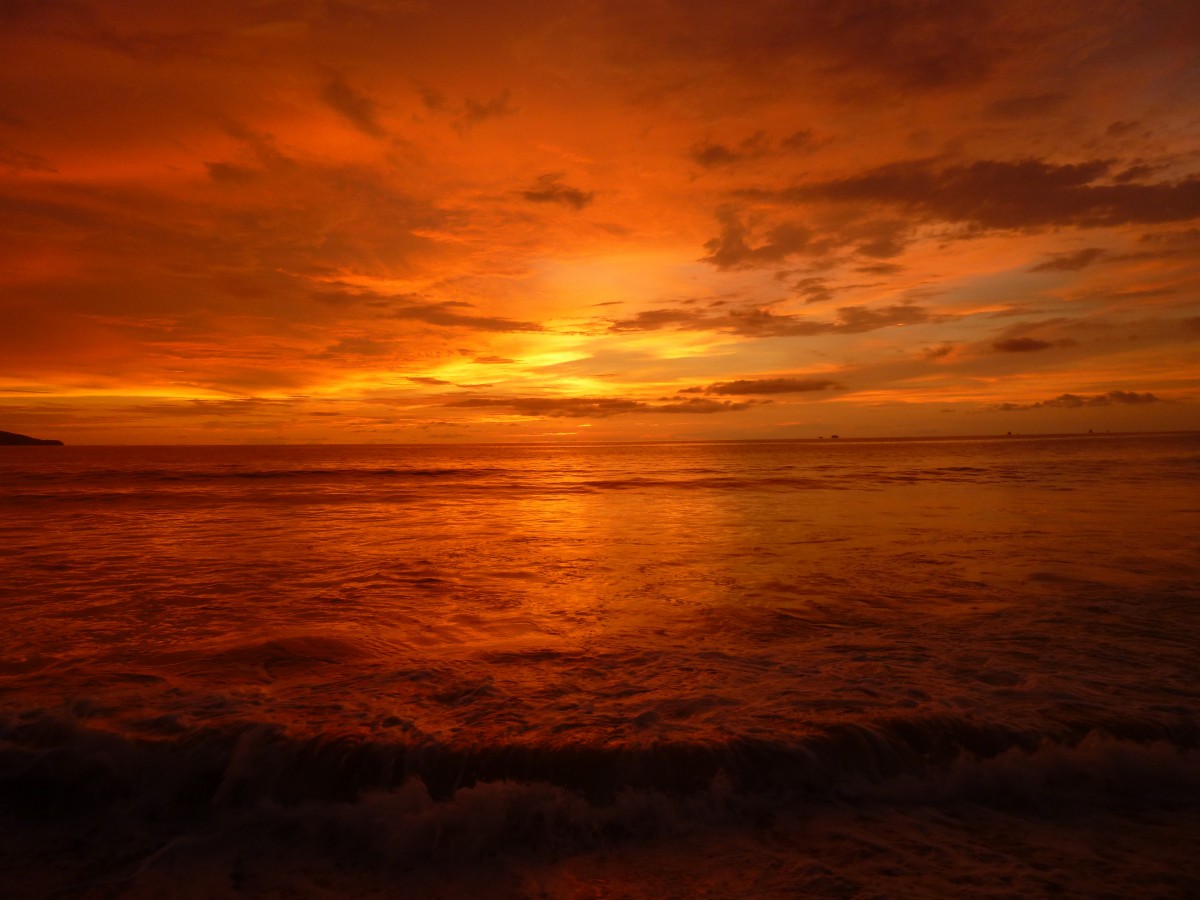
Tags: sea, coast, ocean, horizon, cloud, sunrise, sunset, wave, dawn, atmosphere, dusk, evening, afterglow